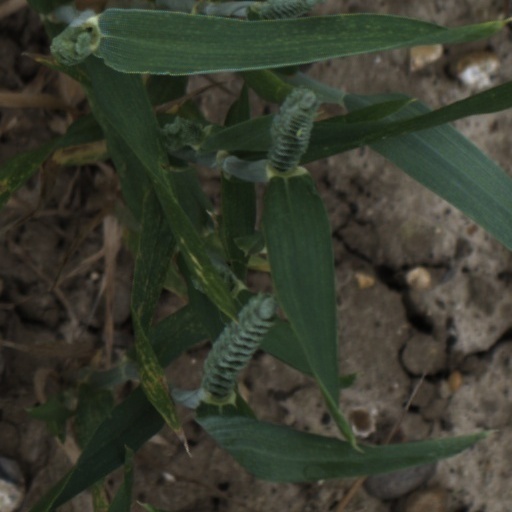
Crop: wheat